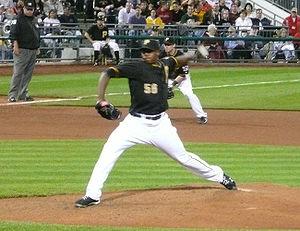
Donald Tyrone Veal est un lanceur de relève gaucher des Ligues majeures de baseball. En décembre 2015, il est mis sous contrat par les Rangers du Texas.